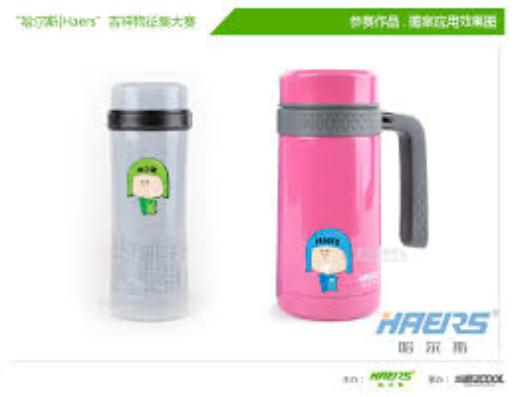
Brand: haers
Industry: Necessities